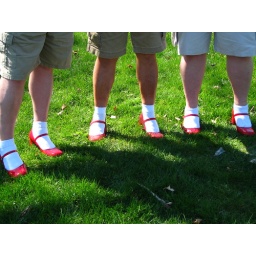
The boys in red